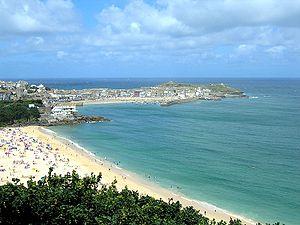
St Ives est une ville de Cornouailles, appelée Porthia en cornique.